Henry M. Bates

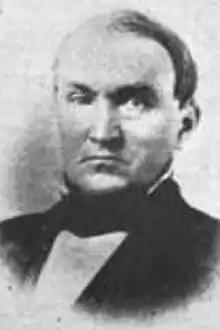
Henry Miner Bates, Vermont State Treasurer.

Henry Miner Bates (July 4, 1808—August 20, 1865) was an American banker and politician who served as Vermont State Treasurer for six years.